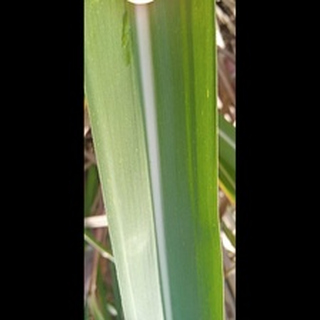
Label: healthy_sugarcane